Janid: Atrediva

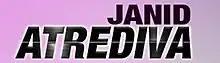

Janid: Atrediva is a Puerto Rican documentary series which chronicles the ups and downs of recording artist Janid's career. The eight-part, half-hour documentary reality series debuted on September 6, 2015, on the MegaTV network. The series follows Janid and her producer and manager Kaydean after they decide to abandon their record label and pursue success in the music industry independently. It also documents the success of her hit single "Penicilina" and the process behind recording the numerous versions of the song. The show touches on Janid's struggle to stay afloat in the midst of all the challenges and obstacles she faces, her emotional issues, her love of fashion, her love life and living with endometriosis.